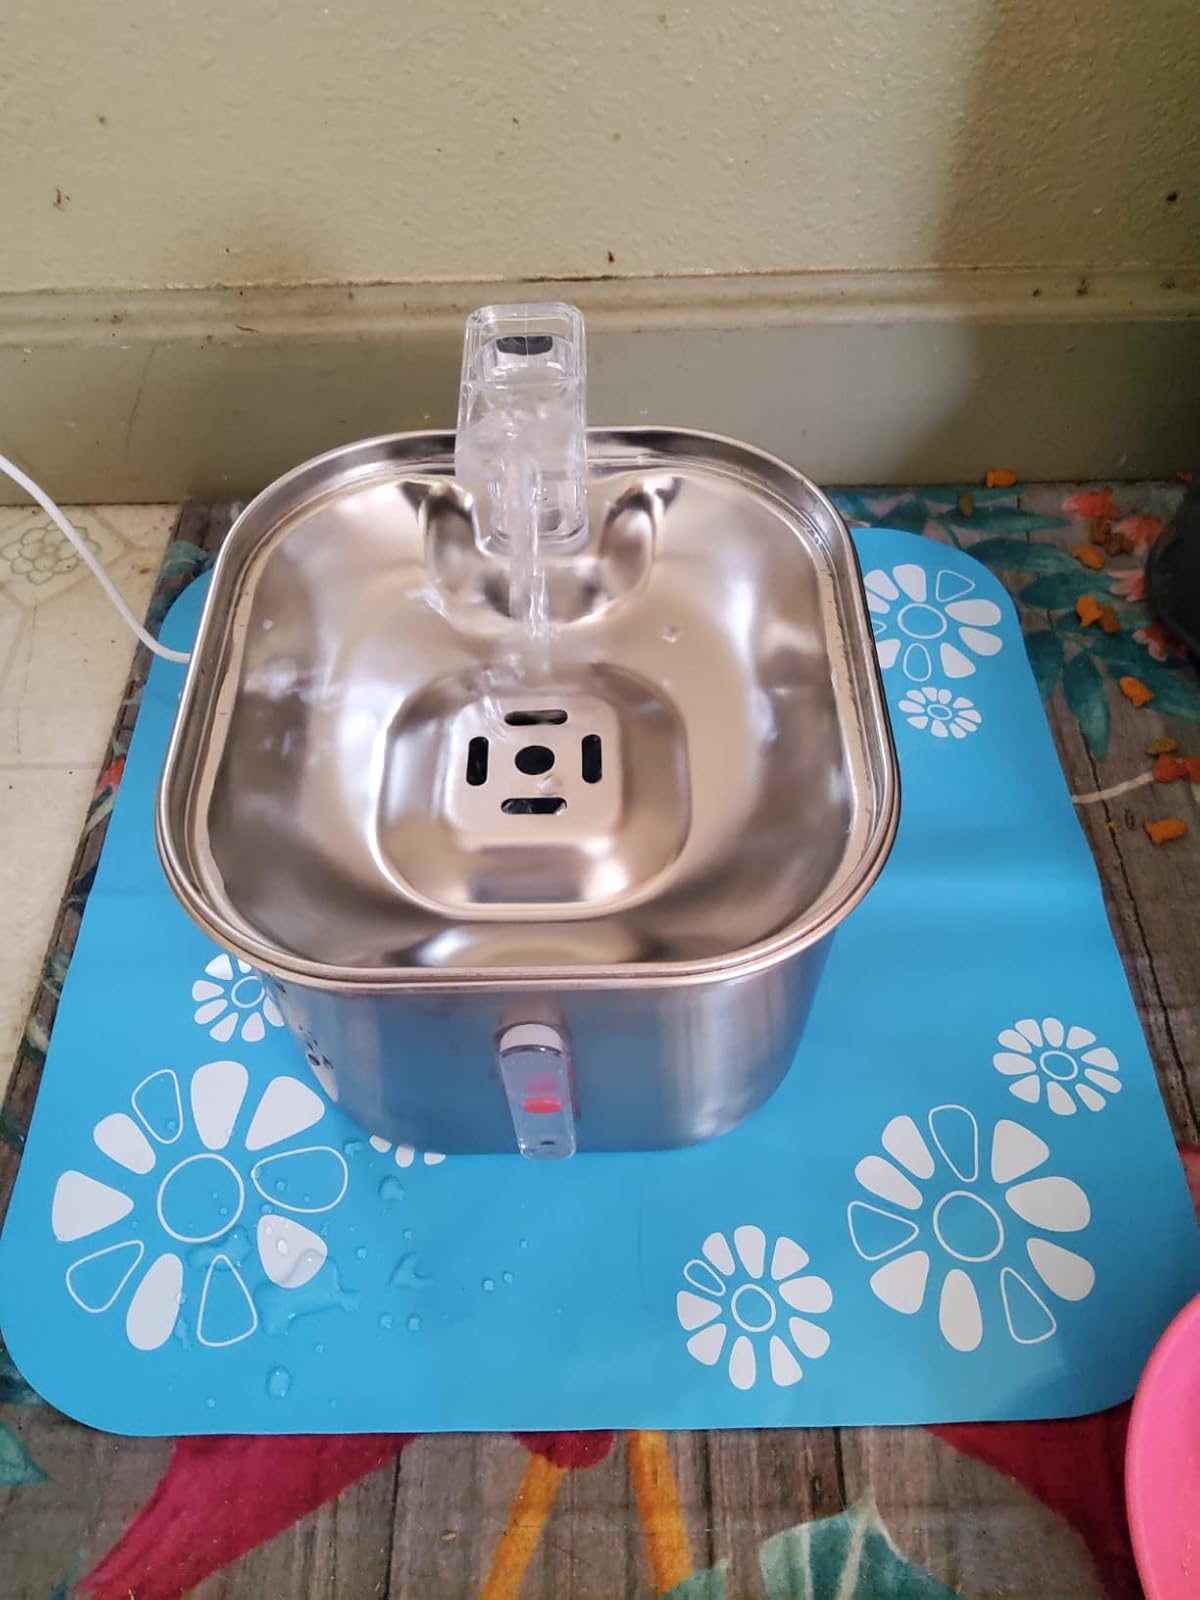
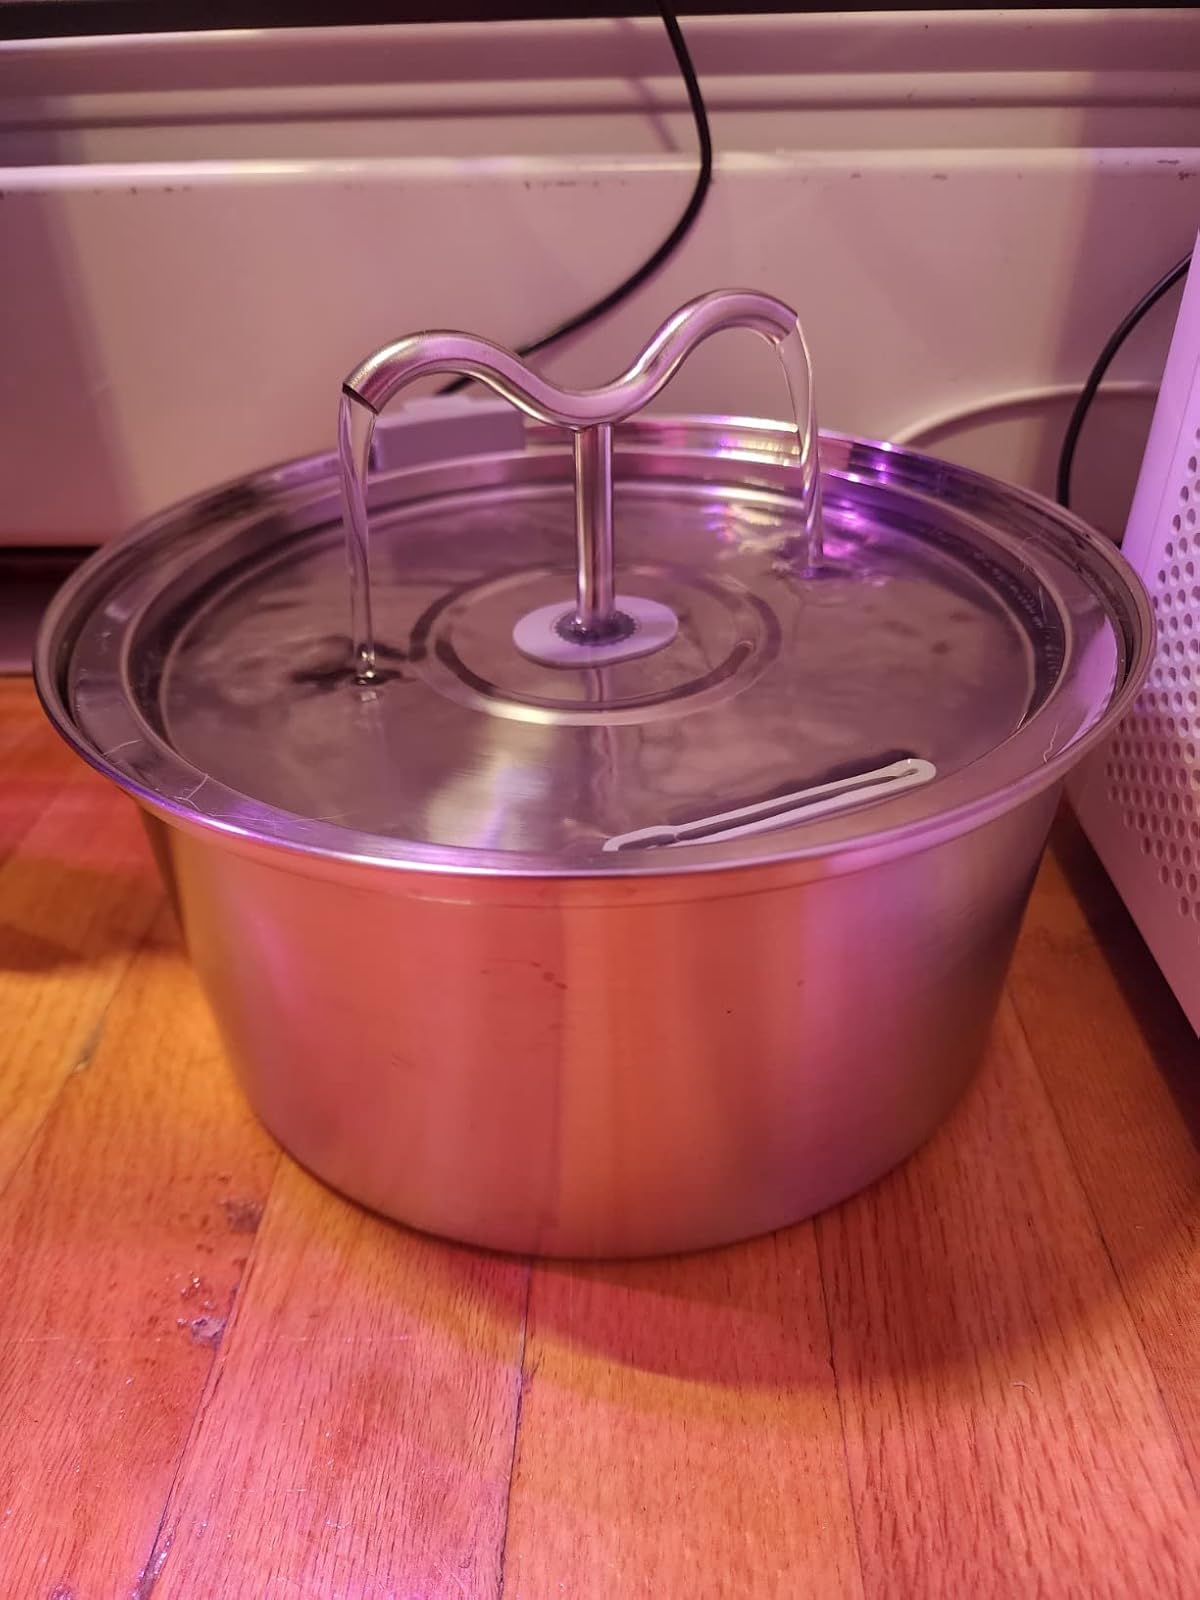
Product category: items_bowl
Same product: no